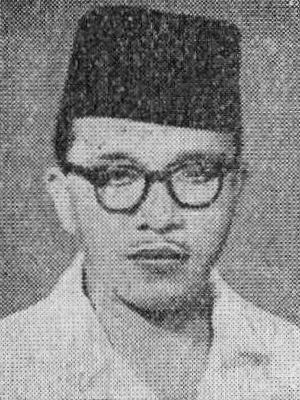
บูร์ฮันอุดดิน ฮาราฮัป

ไฟล์:Burhanuddin Harahap.jpg|thumb|Burhanuddin Harahap
บูร์ฮันอุดดิน ฮาราฮัป (Burhanuddin Harahap) เป็นนายกรัฐมนตรีของสาธารณรัฐอินโดนีเซียระหว่าง พ.ศ. 2498 – 2499 และต่อมาเป็นผู้นำคนหนึ่งของฝ่ายกบฏเพื่อล้มล้างรัฐบาลของซูการ์โน ในพ.ศ. 2501 – 2505.
บูร์ฮันอุดดินเกิดเมื่อ พ.ศ. 2460 ประกอบอาชีพเป็นทนายความมาก่อนที่จะเป็นนักการเมือง โดยเข้าสังกัดพรรคชาตินิยมใหม่ของโมฮัมมัด ฮัตตา ต่อจากนั้นย้ายมาอยู่พรรคมาชูมี และได้เป็นผู้แทนของพรรคนี้ในรัฐสภาเมื่อ พ.ศ. 2489 พรรคมาชูมีนี้ได้ตั้งรัฐบาลใน พ.ศ. 2498 หลังจากที่อาลี ซัซโตรอามีโจโยลาออกจากตำแหน่งนายกรัฐมนตรี บูร์ฮันอุดดินจากพรรคมาชูมีจึงได้ตั้งรัฐบาลผสมร่วมกับพรรคการเมืองอื่นๆตั้งรัฐบาลแทน ผลงานที่สำคัญของเขาคือยกเลิกสหภาพเนเธอร์แลนด์-อินโดนีเซียในเดือนกุมภาพันธ์ พ.ศ. 2499 และสามารถรณรงค์ให้ประชาชนออกมาเลือกตั้งในเดือนกันยายน พ.ศ. 2498 ได้เป็นจำนวนมาก แต่ผลการเลือกตั้งกลับปรากฏว่าพรรคมาชูมีไม่ได้คะแนนเสียงมากอย่างที่คาดการณ์ไว้ บูร์ฮันอุดดินพยายามประวิงเวลาไม่ยอมลาออกจากนายกรัฐมนตรีจนถึงเดือนมีนาคม พ.ศ. 2499 จึงลาออก อาลี ซัซโตรอามีโจโยได้กลับมาจัดตั้งรัฐบาลอีกครั้ง
ต่อมาเมื่ออาลี ซัซโตรอามีโจโยล้มเหลวในการบริหารประเทศ ทำให้ซูการ์โนหันมาประกาศใช้ประชาธิปไตยแบบชี้นำมาใช้ใน พ.ศ. 2500 แต่พรรคมาชูมีไม่เห็นด้วย พรรคมาชูมีได้จัดประชุมบัณฑิตทางศาสนาอิสลาม และประกาศว่าลัทธิคอมมิวนิสต์เป็นสิ่งต้องห้ามสำหรับศาสนาอิสลาม ทำให้สมาชิกพรรคมาชูมีถูกกลุ่มเยาวชนคอมมิวนิสต์ข่มขู่จนต้องออกจากกรุงจาการ์ตา ในที่สุดพรรคมาชูมีและพรรคสังคมนิยมอินโดนีเซียได้ก่อกบฏและจัดตั้งรัฐบาลปฏิวัติที่เกาะสุมาตราเรียกว่ารัฐบาลปฏิวัติแห่งสาธารณรัฐอินโดนีเซีย บูร์ฮันอุดดินได้เป็นรัฐมนตรีในรัฐบาลชุดนี้ด้วย
ฝ่ายกบฏและฝ่ายรัฐบาลได้สู้รบกันอย่างรุนแรง จน พ.ศ. 2501 กองทัพฝ่ายกบฏถูกปราบปรามจนเหลือสภาพเป็นกองโจร สหรัฐก็ถอนการสนับสนุน แต่ฝ่ายกบฏก็ยังไม่ยอมแพ้ จนถึง พ.ศ. 2504 จึงยอมวางอาวุธ บูร์ฮันอุดดินและผู้นำรัฐบาลฝ่ายกบฏคนอื่นถูกจับกุมเมื่อเดือนมกราคม พ.ศ. 2505 และถูกคุมขังจน พ.ศ. 2508 จึงได้รับการปล่อยตัว จากนั้น บูร์ฮันอุดดินไม่มีบทบาททางการเมืองอีกเลย จนเสียชีวิตเมื่อ พ.ศ. 2530
== อ้างอิง ==
* สุกัญญา บำรุงสุข. "บูร์ฮันอุดดิน ฮาราฮัป" ใน สารานุกรมประวัติศาสตร์สากลสมัยใหม่: เอเชีย เล่ม 1 อักษร A-B ฉบับราชบัณฑิตยสถาน. กทม.ราชบัณฑิตยสถาน. 2539. หน้า 547 – 548
หมวดหมู่:นักการเมืองชาวอินโดนีเซีย
หมวดหมู่:นายกรัฐมนตรีอินโดนีเซีย
หมวดหมู่:บุคคลจากเมดัน
หมวดหมู่:ชาวบาตัก
หมวดหมู่:มุสลิมชาวอินโดนีเซีย